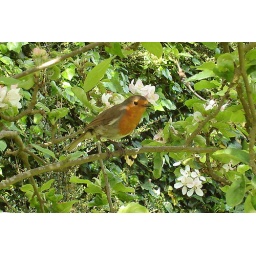
Robin in our apple tree